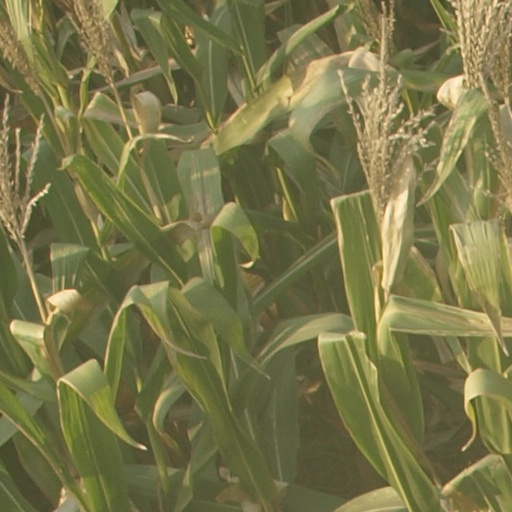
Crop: maize; corn